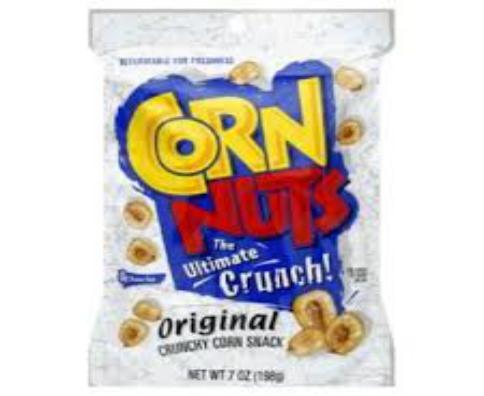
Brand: cornnuts
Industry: Food